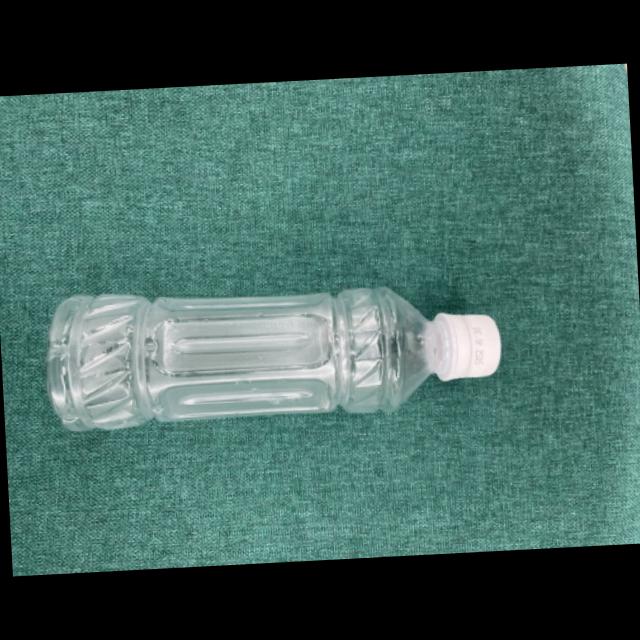
Label: bottles